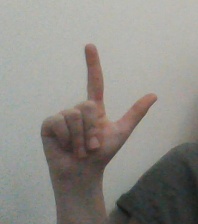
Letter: laam